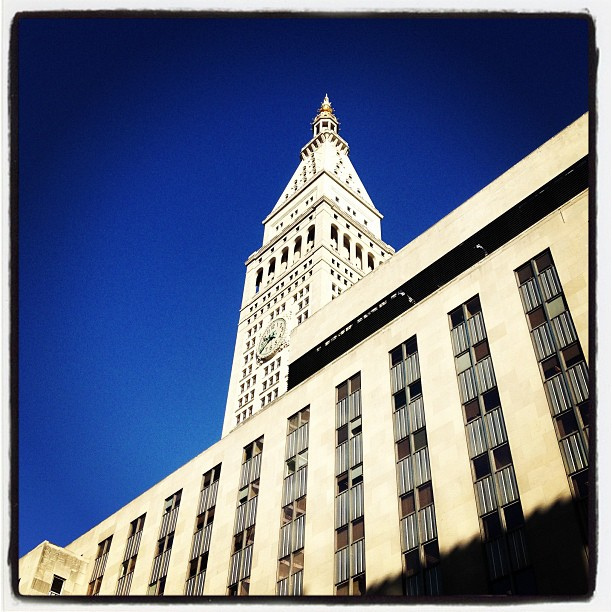
user: Given an image and a question. Answer the question in a short answer. Question: What is the object at the very top of this building called? Short Answer:
assistant: spire